Dwarf forest

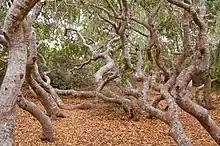
Pygmy coast live oaks in elfin forest, California

Chaparral areas can be waterlogged in the winter, and arid and desert-like in the summer, native plants in these dry elfin forests are generally much shorter, smaller, and compact than related plants elsewhere.